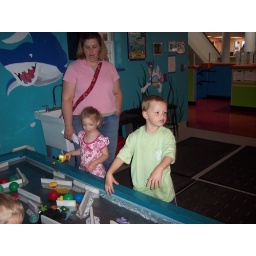
Sam (Age 5) and Sarah (Age 3) playing in the water table at Bristol's Children Museum